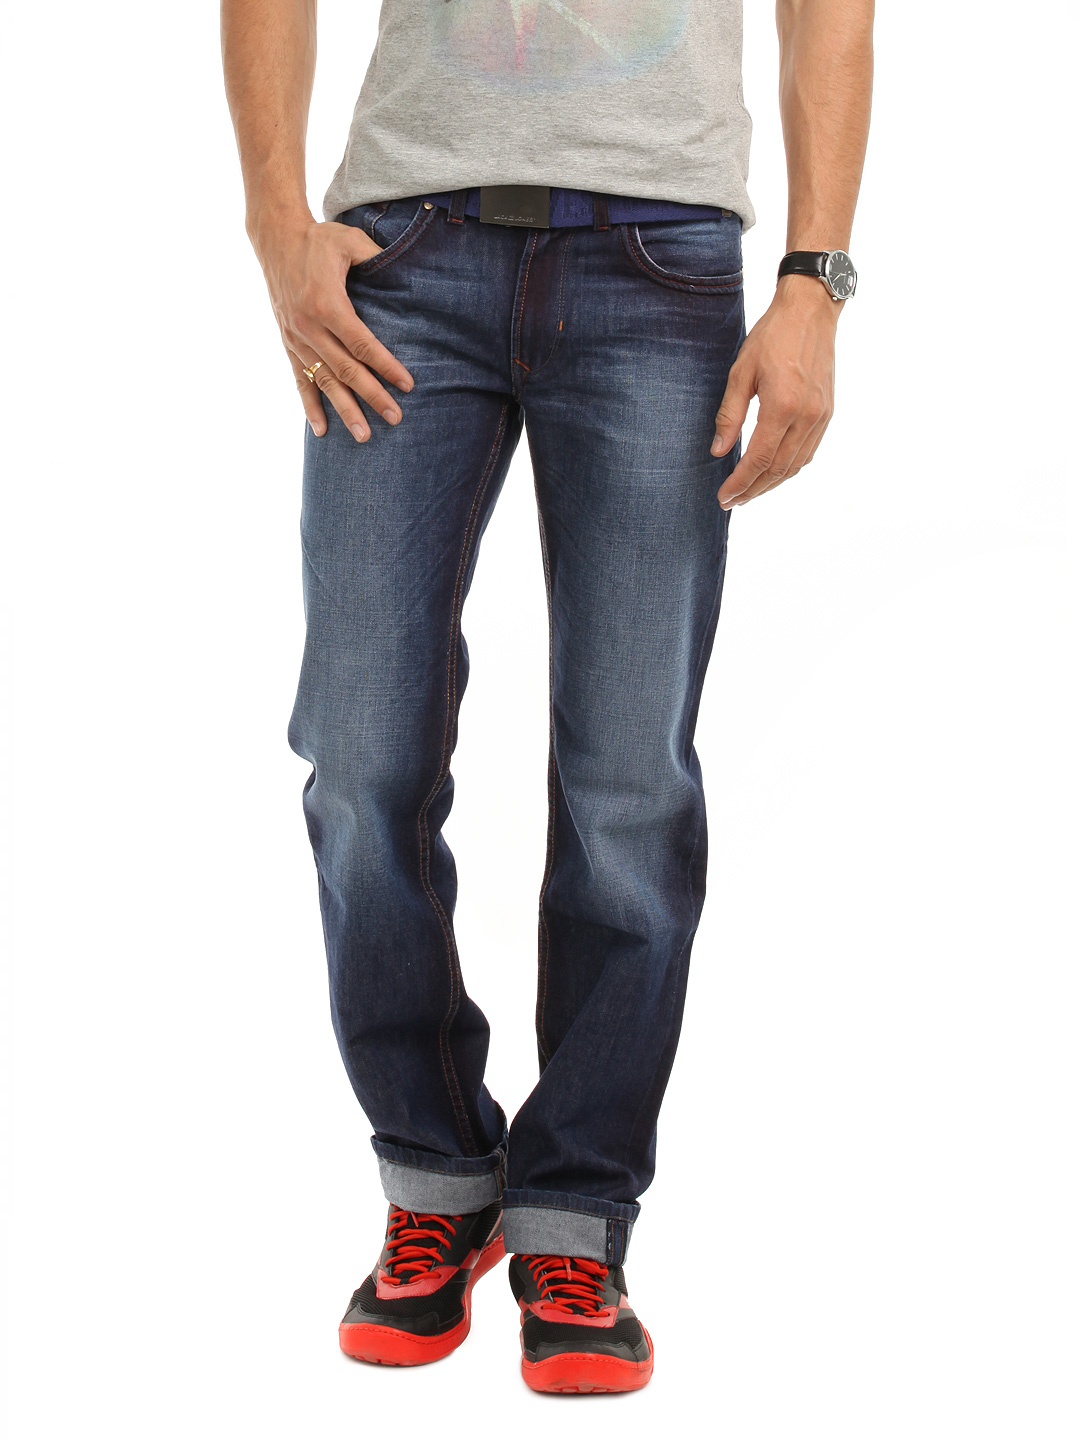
Peter England Men Navy Blue Jeans
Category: Apparel / Bottomwear / Jeans
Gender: Men
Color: Navy Blue
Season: Summer 2012
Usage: Casual